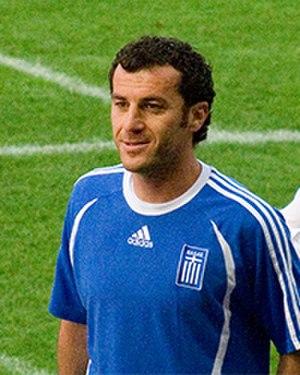
Ioánnis Goúmas, ou Yánnis Goúmas, né le 24 mai 1975 à Larissa, était un footballeur grec, international, évoluant au poste de défenseur.